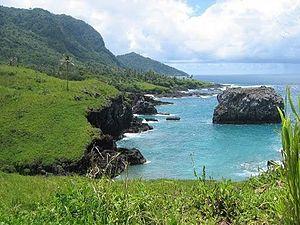
Cet article recense les zones humides de Guinée équatoriale concernées par la convention de Ramsar.
L'île d'Annobón est une île de Guinée équatoriale, dont elle forme l'une des sept provinces du pays. De petite taille, elle est assez peuplée malgré son relief montagneux. Du fait du manque de perspectives économiques, les hommes en âge de travailler vivent à Malabo, au Rio Muni ou à l'étranger, et la population de l'île est constituée en majorité de femmes, d'enfants et d'anciens. Annobon est très isolée du reste des territoires équatoguinéens et l'île de Sao Tomé est la terre la plus proche.